The Sea Nymphs (band)

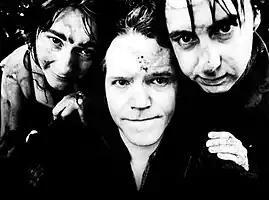
Left to right: Sarah Smith, Tim Smith and William D. Drake

The Sea Nymphs were an English band from Kingston upon Thames, England. The group comprised Cardiacs members Tim Smith, William D. Drake and Sarah Smith. They are commonly regarded as the quieter side of the parent band. Rooted in folk and chamber music, their sound is much lighter than that of their parent outfit. The songs dispense with the use of loud guitars and drums, in favour of differing vocal rhythms, keyboards and brass instruments. However, the music still contains Cardiacs' trademark off-the-wall chord progressions and sudden time changes, albeit in a slightly gentler fashion.